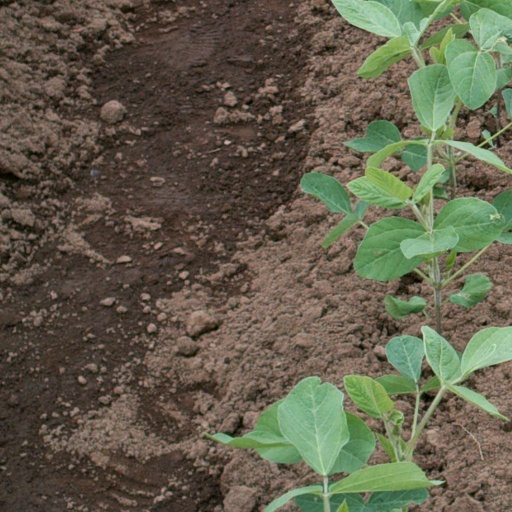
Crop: soybean